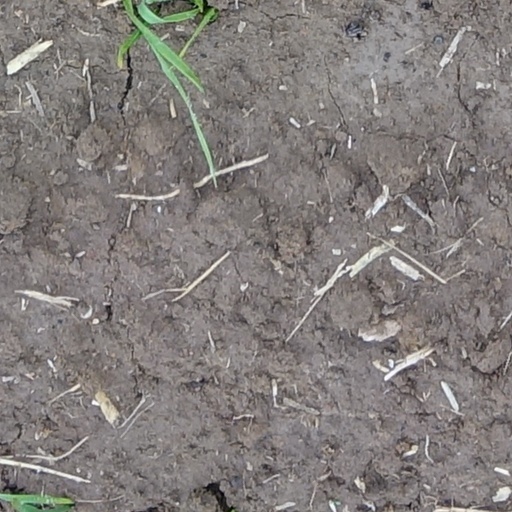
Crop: wheat